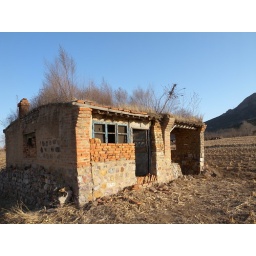
house in field